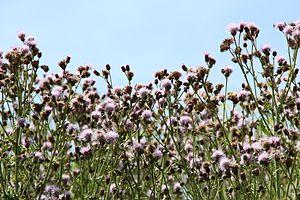
Cirsium arvense in Voisins-le-Bretonneux en France.